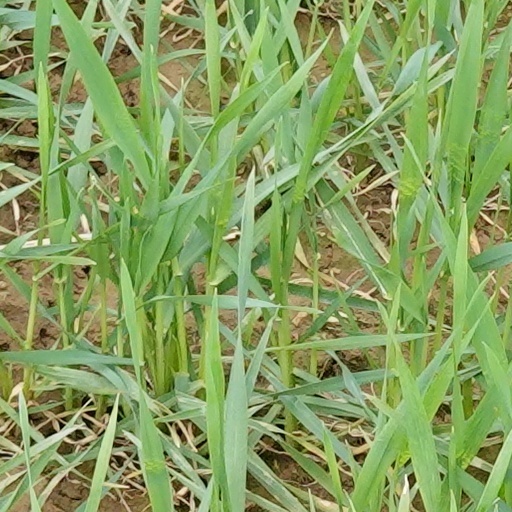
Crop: wheat